The Amazing Race 27

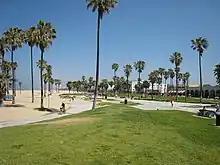
The 27th season of "The Amazing Race" started filming on June 22, 2015, at Venice Beach in Los Angeles.

Similar to "The Amazing Race 25", the show's Twitter page announced an open start at Venice Beach in Los Angeles, California, and invited fans to join in sending the new teams off on June 22, 2015. The open start revealed that teams would first head to Rio de Janeiro, Brazil. Filming concluded in mid-July in the Hamptons of Long Island in New York.